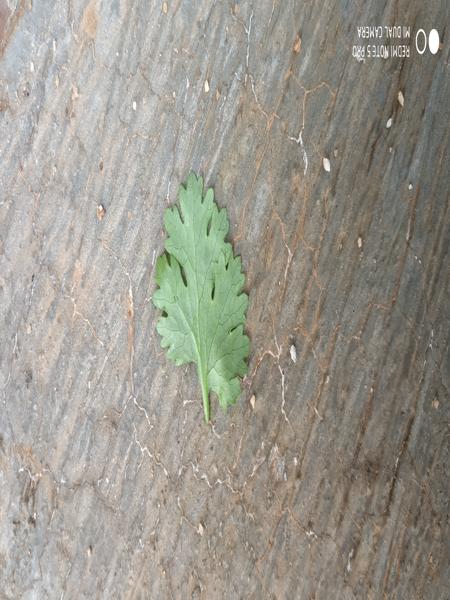
Plant: Coriender